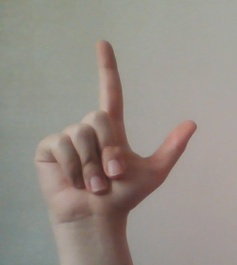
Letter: laam